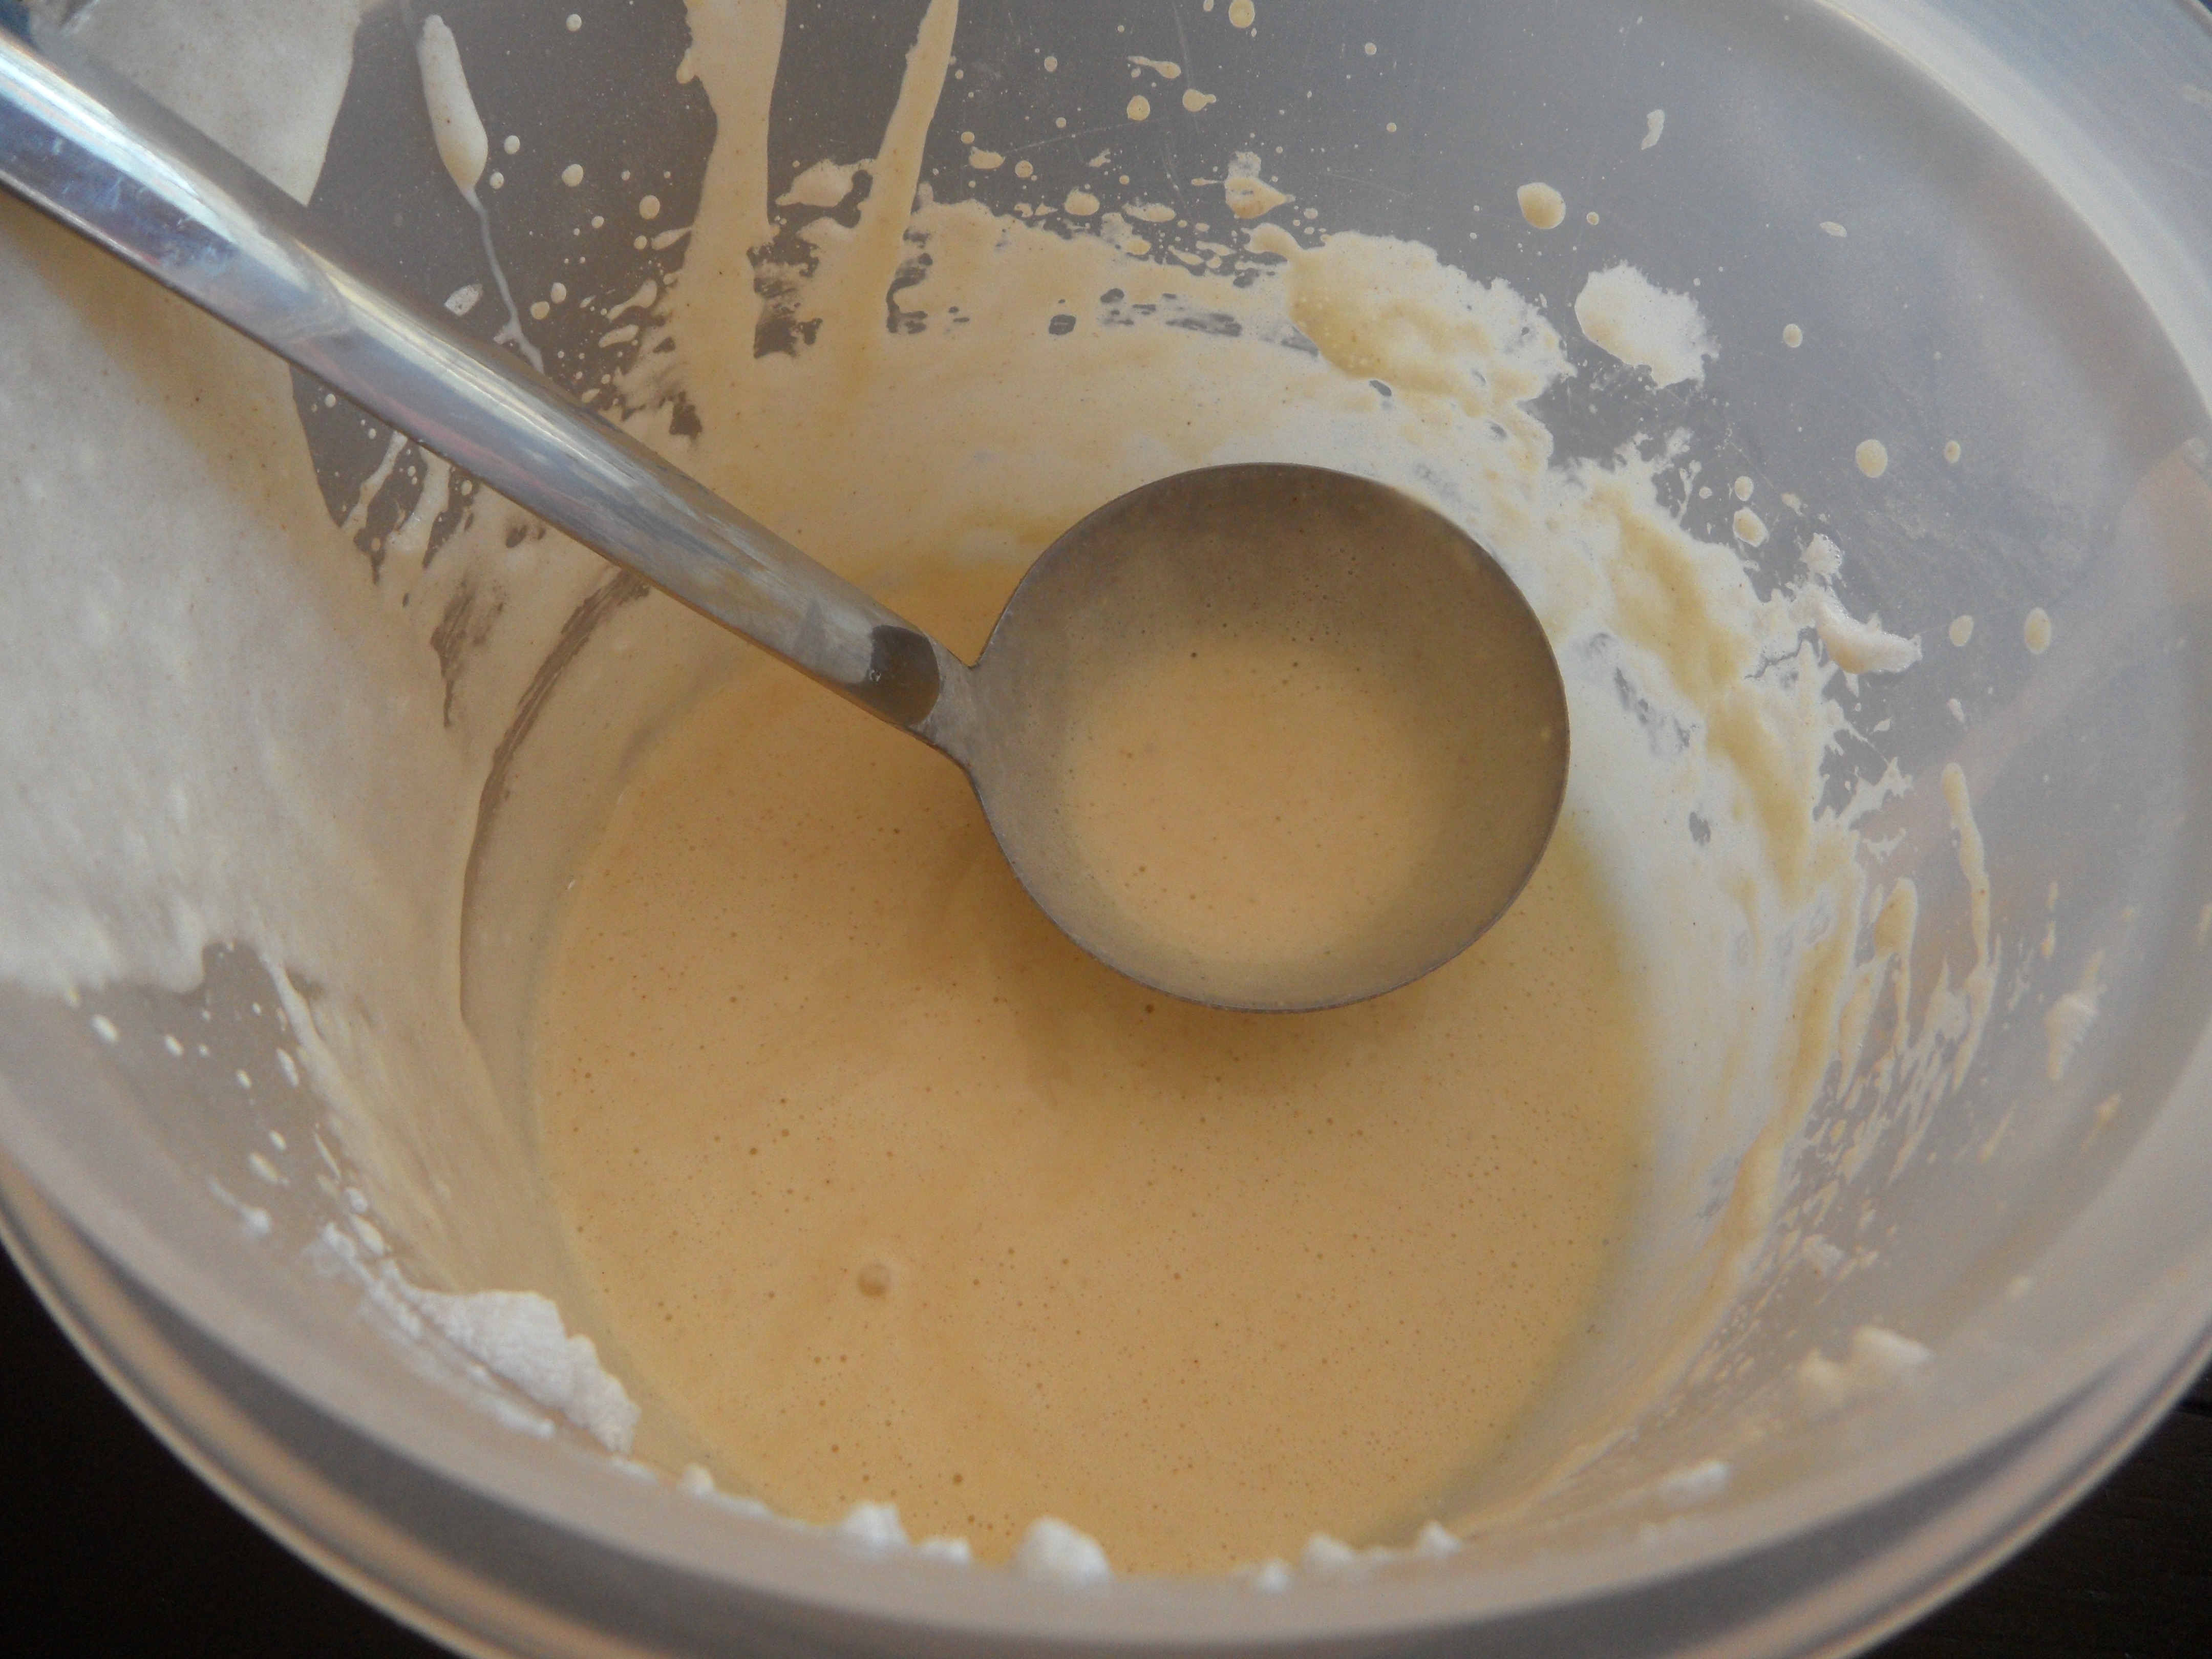
delicious, dairy product, dough, batter, bake, dipper, flour, mixture, waffledough